Grain (textile)

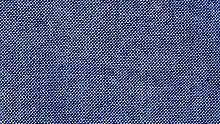
A close-up image of the grain of blue woven chambray fabric

For woven textiles, grain refers to the orientation of the weft and warp threads. The three named grains are straight grain, cross grain, and the bias grain. In sewing, a pattern piece can be cut from fabric in any orientation, and the chosen grain or orientation will affect the way the fabric hangs and stretches and thus the fit of a garment. Generally speaking a piece is said to be cut on a particular grain when the longest part of the pattern or the main seams of the finished piece are aligned with that grain. Non-woven materials such as felt, interfacing or leather do not have a grain.